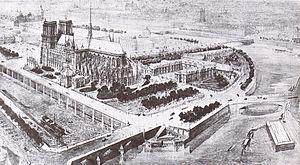
Projet de palais de l'archevêché de Paris, 1859, par Eugène Viollet-le-Duc.
L'archidiocèse de Paris est le principal archidiocèse métropolitain de l'Église catholique en France.
Le palais de l'Archevêché de Paris était la demeure de l'archevêque de Paris avant sa destruction lors d'un mouvement révolutionnaire en 1831. Après sa destruction, l'archevêché de Paris eut son siège dans différentes demeures jusqu'à aujourd'hui. En 1859, sous le Second Empire, il y eut un projet de l'architecte Eugène Viollet-le-Duc de construction d'un nouveau palais à proximité de Notre-Dame de Paris.